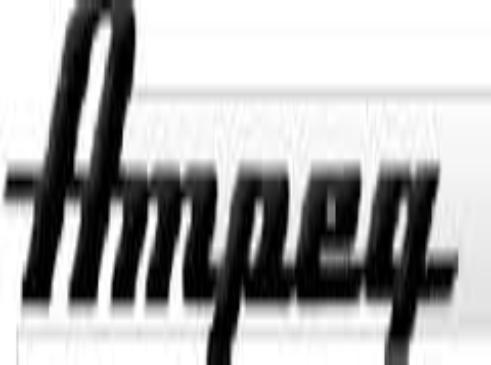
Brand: Ampeg
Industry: Others